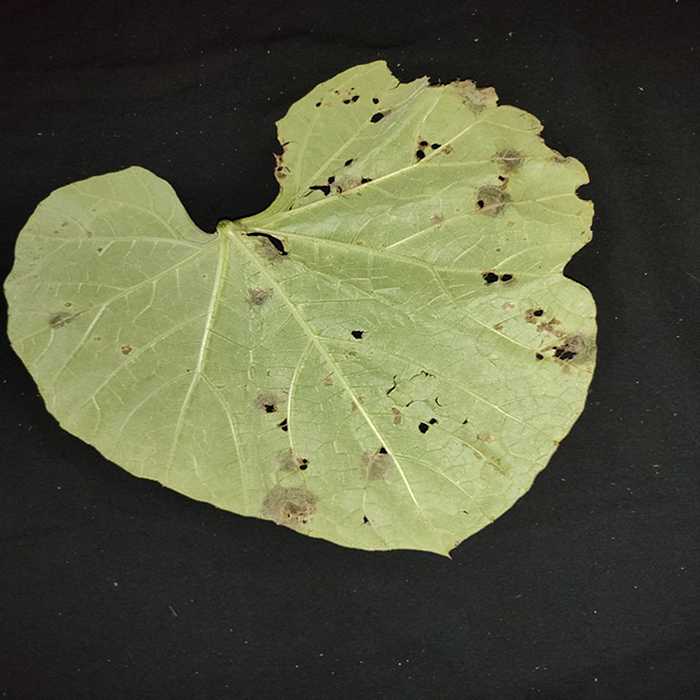
Plant: Bottle gourd
Label: Anthracnose